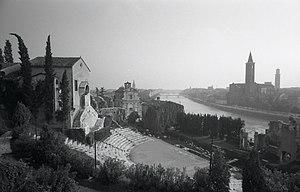
Le théâtre romain de Vérone est un théâtre à ciel ouvert construit au Iᵉʳ siècle av. J.-C. au pied de Colle San Pietro, sur la rive gauche de l'Adige. C’est l’un des théâtres les mieux conservés du nord de l’Italie, si bien que cela fait partie de l'itinéraire de l'exposition du musée archéologique du même nom dans la ville, ainsi que d'un espace théâtral et du siège, pendant les mois d'été, du théâtre d'été Véronèse, dont les éditions sont ininterrompues depuis 1948.